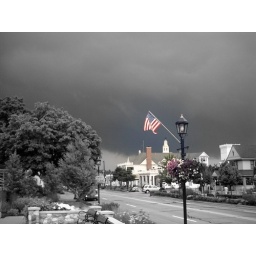
June 2007. A dark sky overlooks main street in Frankenmuth.